Descriptive Catalogue (1809)

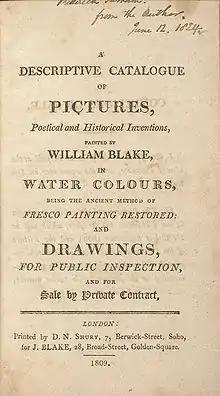
The title page of the "Descriptive Catalogue"

The Descriptive Catalogue of 1809 is a description of, and prospectus for, an exhibition by William Blake of a number of his own illustrations for various topics, but most notably including a set of illustrations to Chaucer's "Canterbury Tales", this last being a response to a collapsed contract with dealer Robert Cromek.